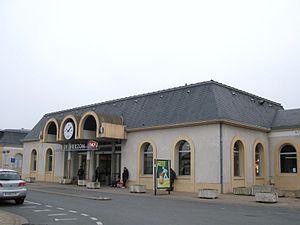
Façade extérieure de la gare de Vierzon-Ville, Vierzon, Cher, France
La gare de Vierzon-Ville est une gare ferroviaire française de bifurcation de la ligne des Aubrais - Orléans à Montauban-Ville-Bourbon, située sur le territoire de la commune de Vierzon, dans le département du Cher, en région Centre-Val de Loire.
Vierzon est une commune française située dans le département du Cher en région Centre-Val de Loire.